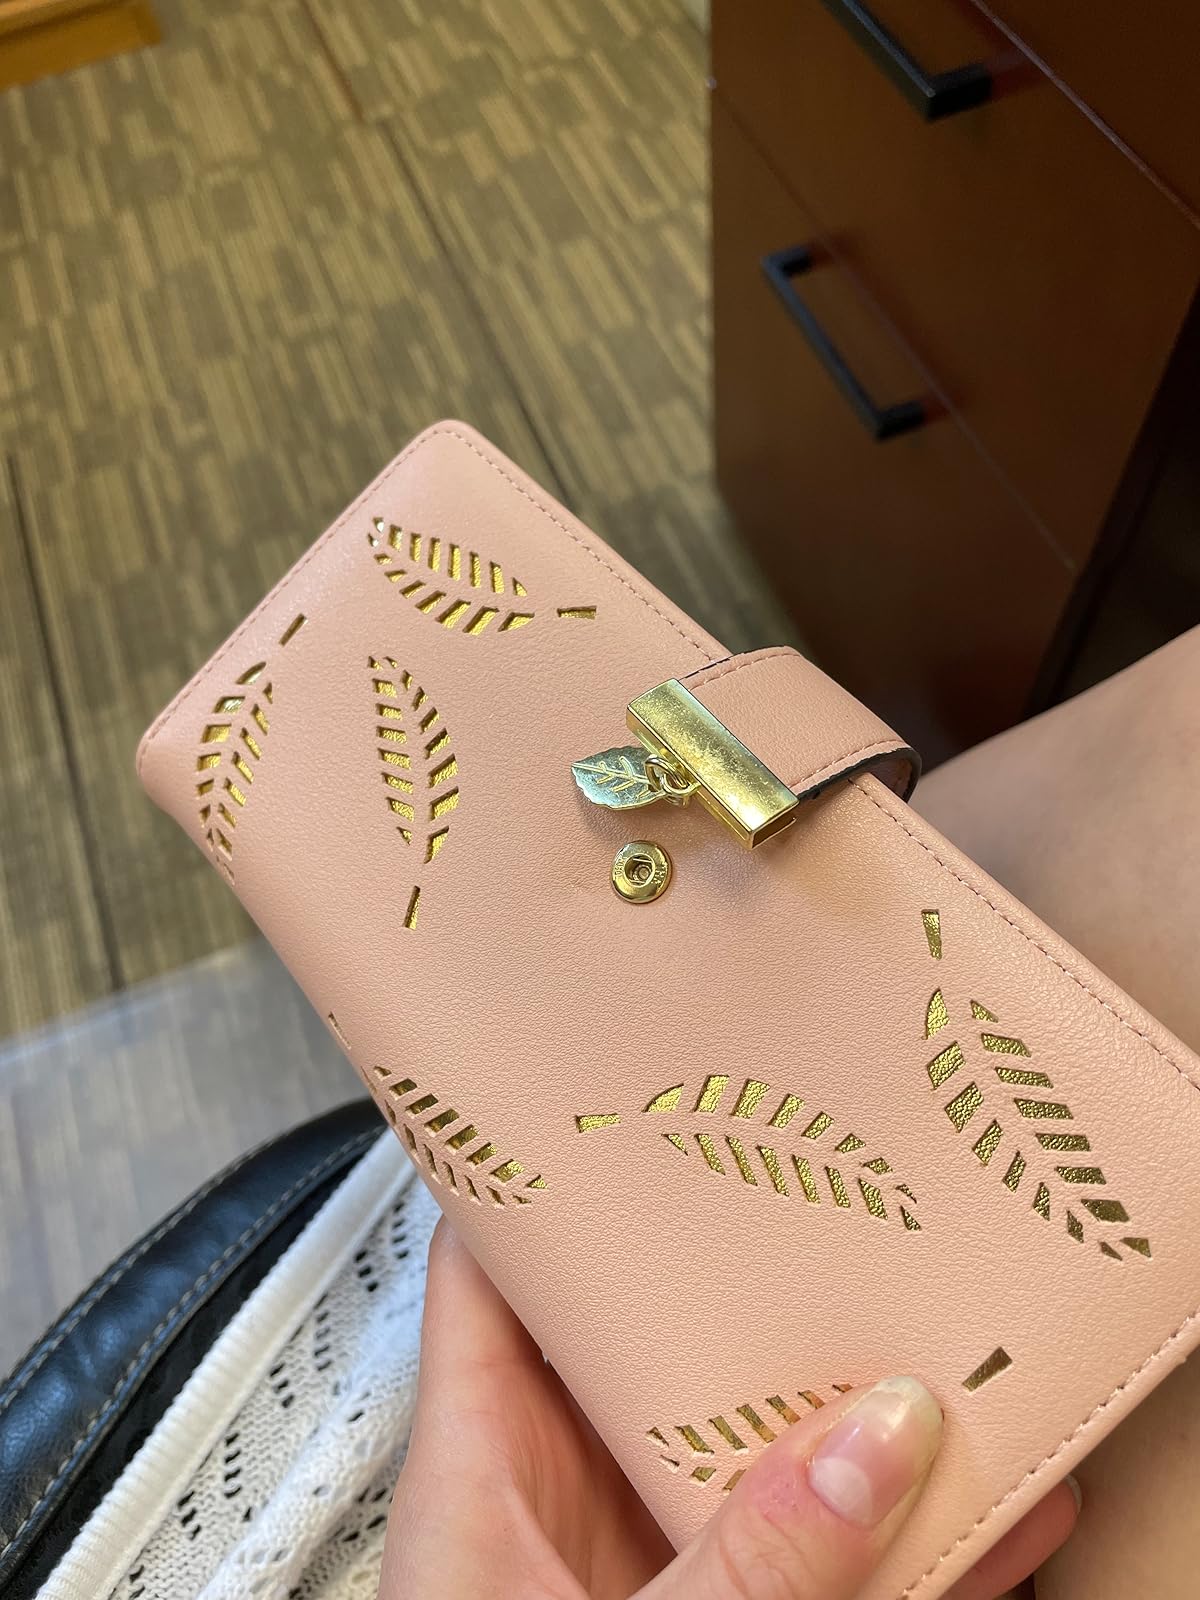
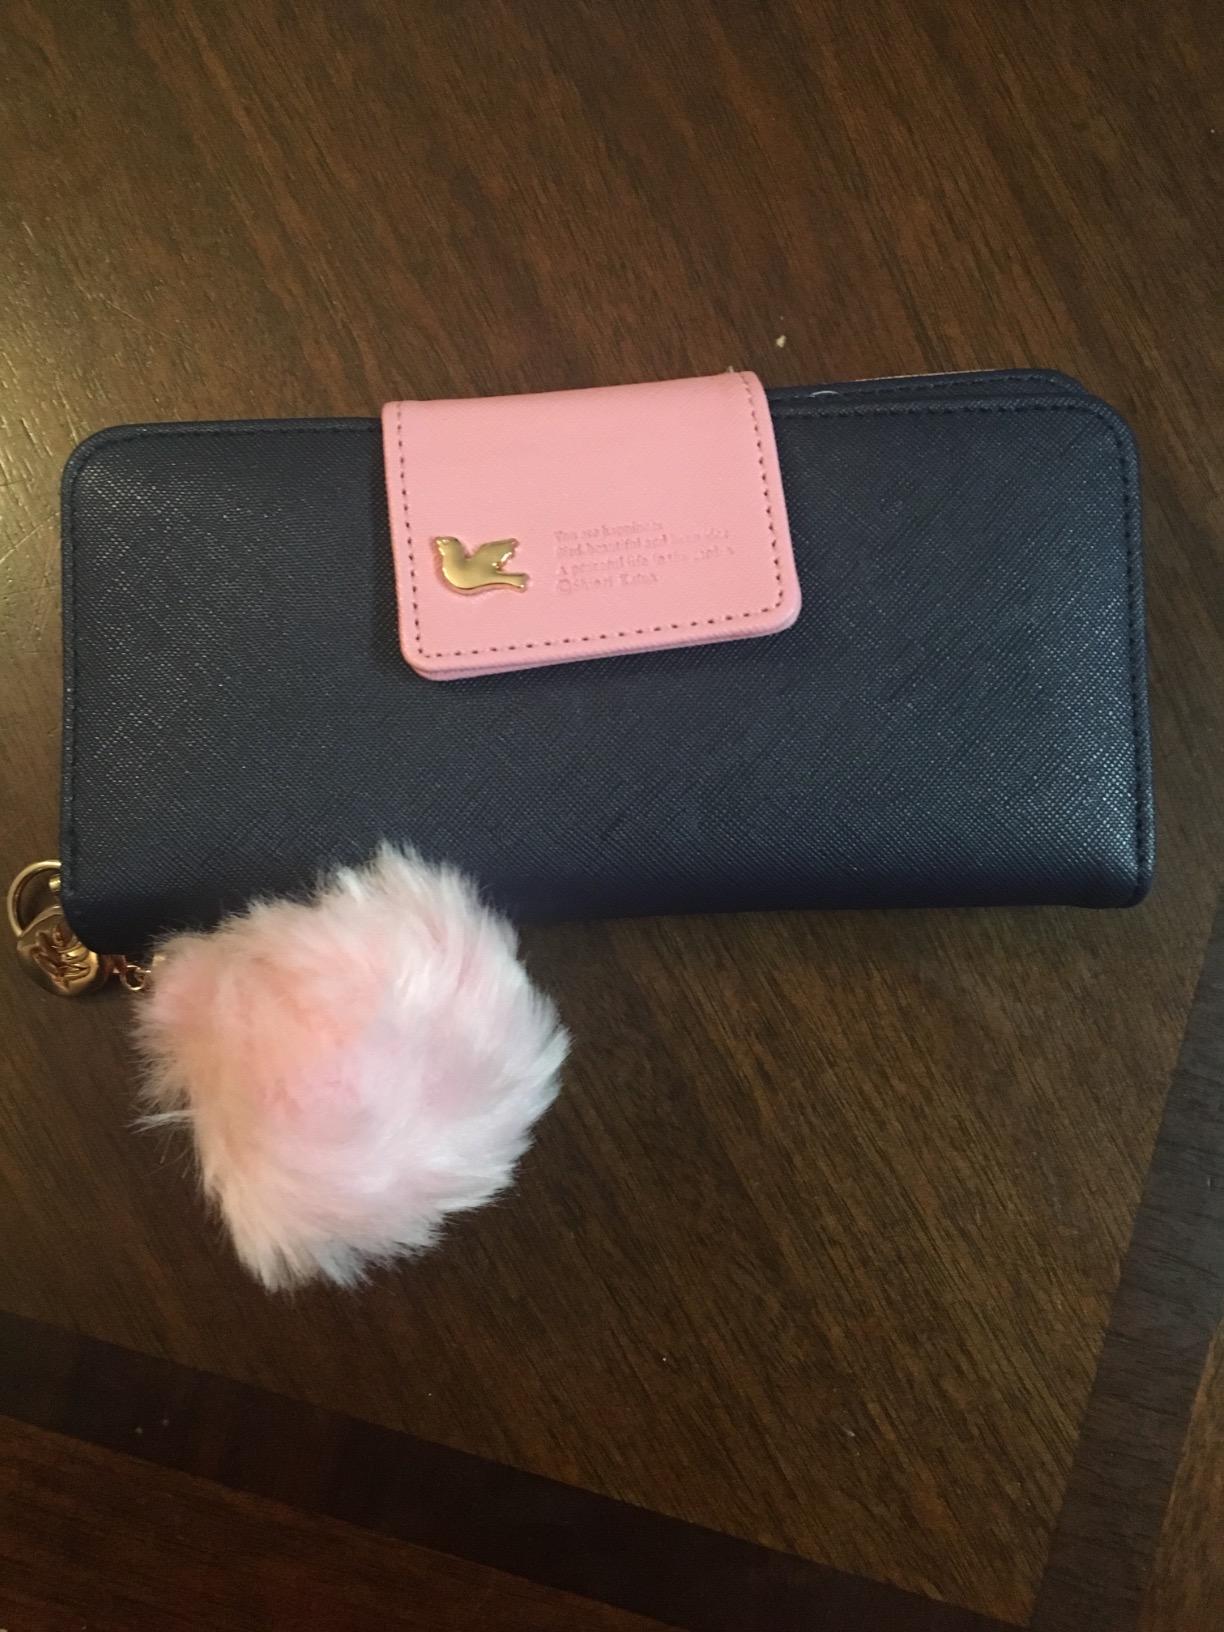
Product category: accessories_handbag
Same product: no